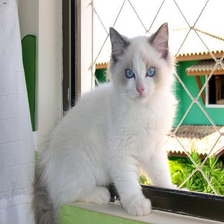
Species: cat
Breed: Ragdoll